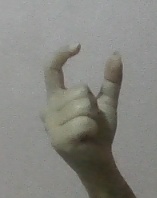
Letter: nun